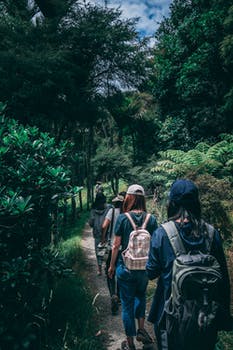
Label: No Watermark